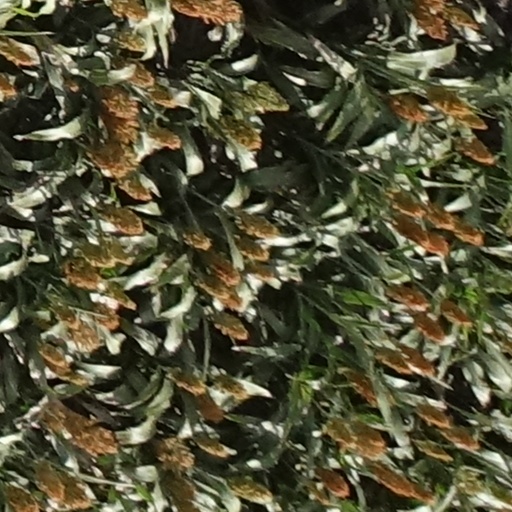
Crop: sorghum